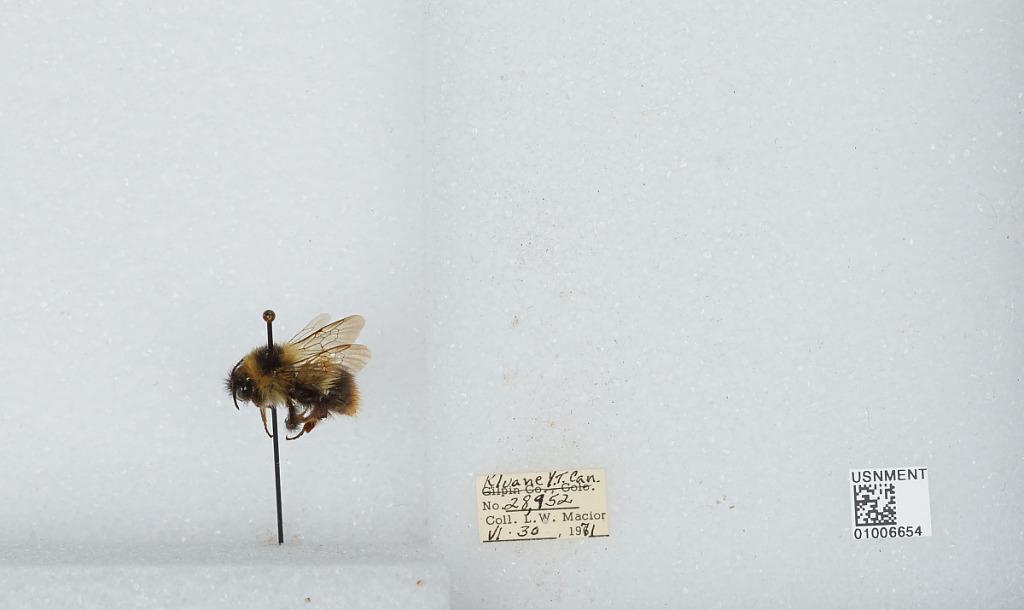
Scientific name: Bombus (Pyrobombus) frigidus Smith
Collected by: L. Macior
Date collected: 1971-6-30
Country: Canada
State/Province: Yukon Territory
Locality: Kluane
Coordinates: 60.75, -139.5